The Telegoons

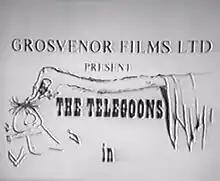
Opening title card

The Telegoons is a comedy puppet show, adapted from the highly esteemed and successful BBC radio comedy show of the 1950s, "The Goon Show" produced by Tony Young for BBC television and first shown during 1963 and 1964. Two series of 13 episodes were made. The series was briefly repeated immediately after its original run, and all episodes are known to have survived. Harry Secombe, Peter Sellers and Spike Milligan reprised their original voice roles from the radio series and appeared in promotional photos with some of the puppets from the series. Among the puppeteers were Ann Field, John Dudley, and Violet Phelan. The original radio scripts were adapted by Maurice Wiltshire, who had previously co-written a number of radio episodes with Larry Stephens.